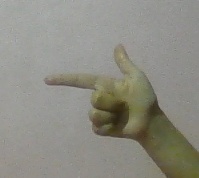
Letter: yaa